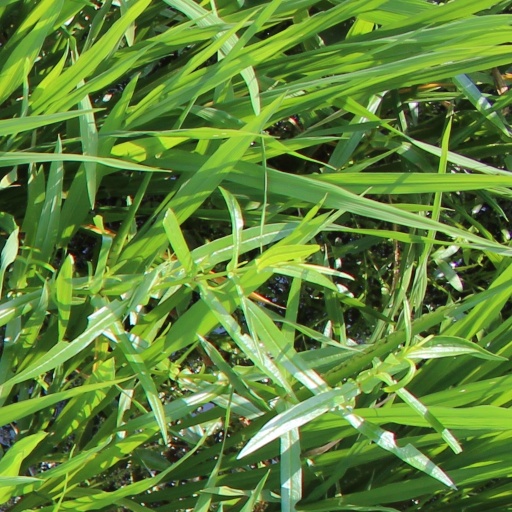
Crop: rice